Clark Kent (Superman & Lois)

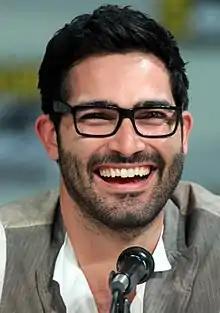
Hoechlin at the 2014 San Diego Comic-Con.

Hoechlin was cast as Superman on the CW show "Supergirl" in 2016. As producer Greg Berlanti's first choice for the role, he did not have to audition. His portrayal of Superman was well received by fans and critics and described as "fun" and a "breath of fresh air". According to "Screen Rant", he is the most comic-book accurate version of Superman, something important among the fans of the character. After the premiere of his own show, "Superman & Lois", a debate begun among fans, whether he is better than Henry Cavill's Superman. According to the website, "CBR", "Tyler Hoechlin embodies the spirit of Superman better than the Snyderverse's did." Hoechlin's role as a family man in his show was also praised, as something new and fresh. Hoechlin's acting, according to "tvsourcemagazine.com", is one of the reasons for the success of the show. According to "Radio Times.com" "Of course, its been five years since Tyler Hoechlin first debuted as the Man of Steel in sister series "Supergirl", so this has been a long time coming. He may lack Christopher Reeve's boyish twinkle, but there’s a warm, Golden Age Hollywood quality about him that’s perfect for Clark." Polygon.com noted that the CW's version of Superman was able to "resurrect" the character.